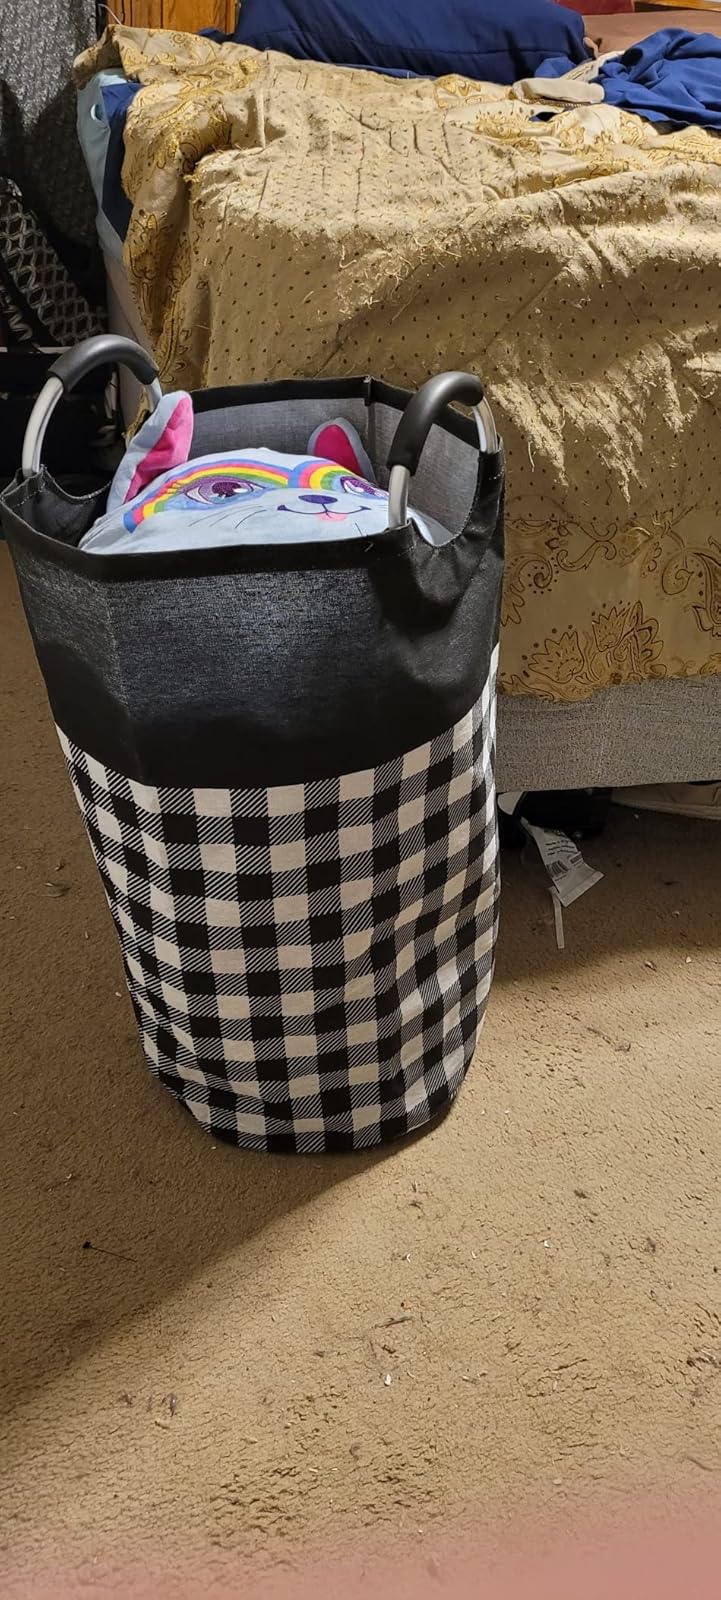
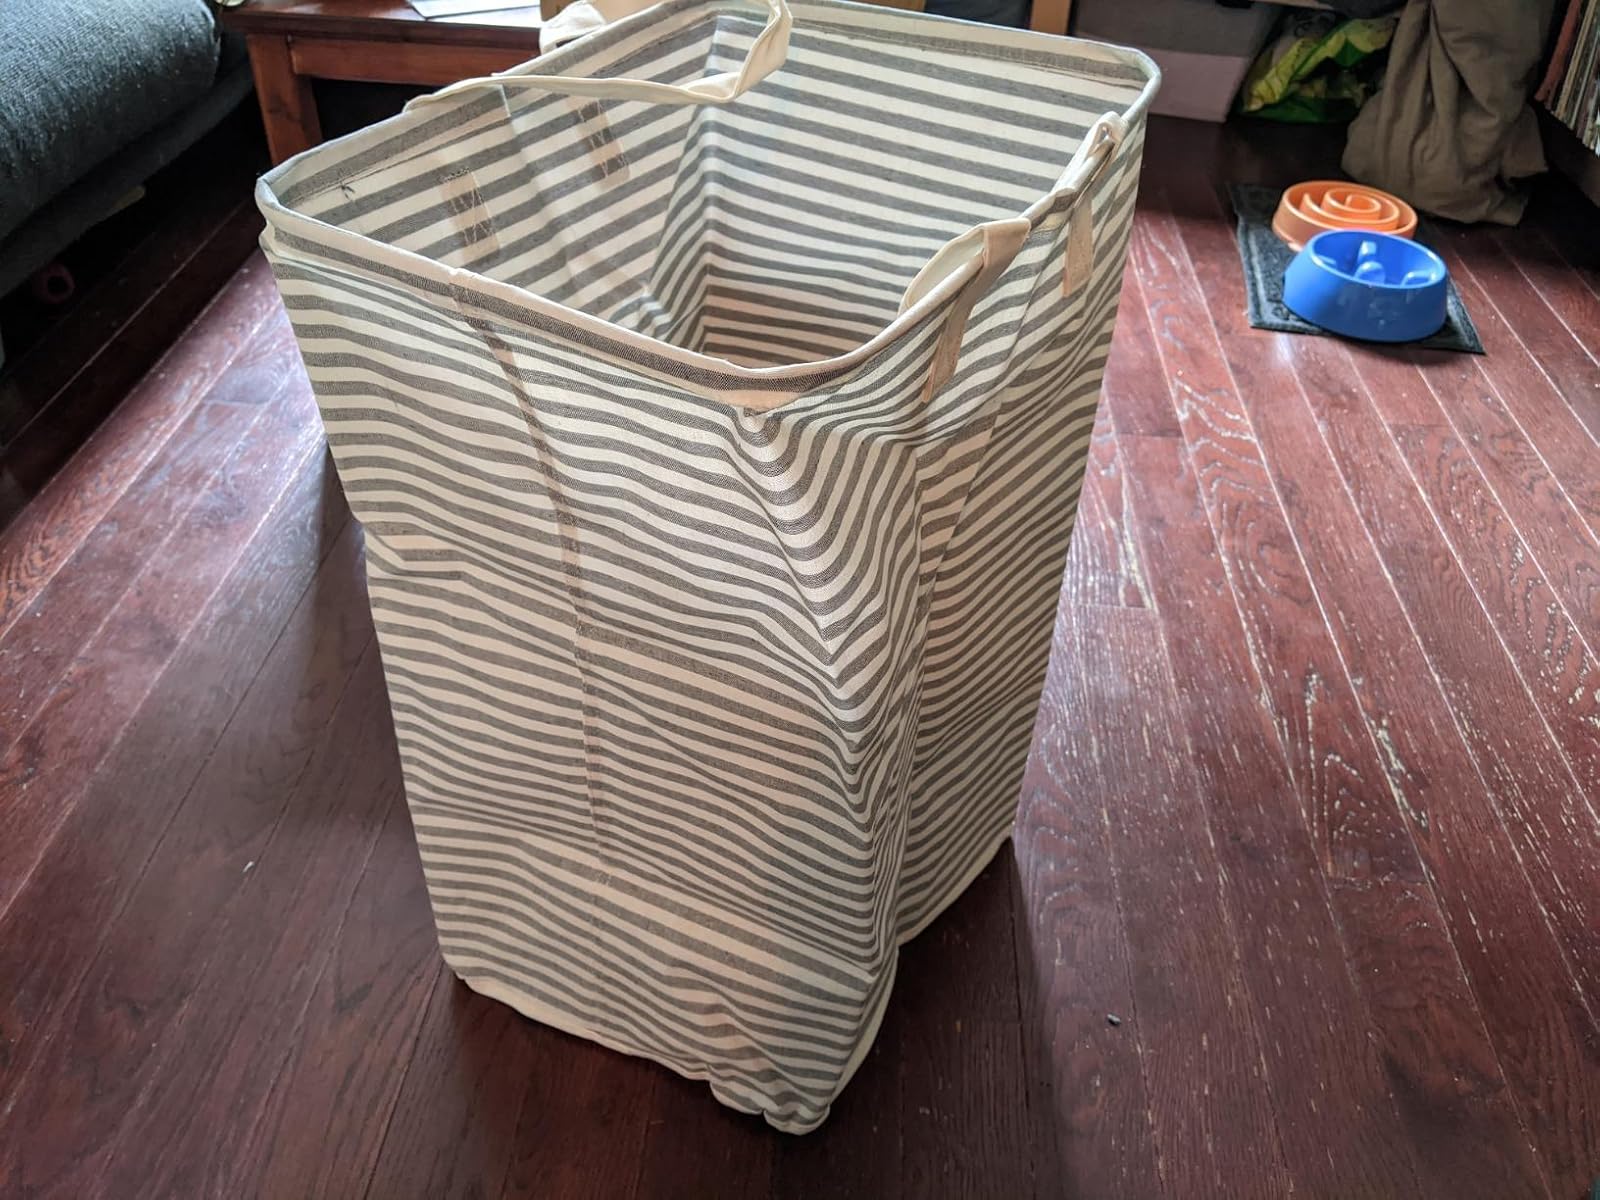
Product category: items_hamper
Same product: no